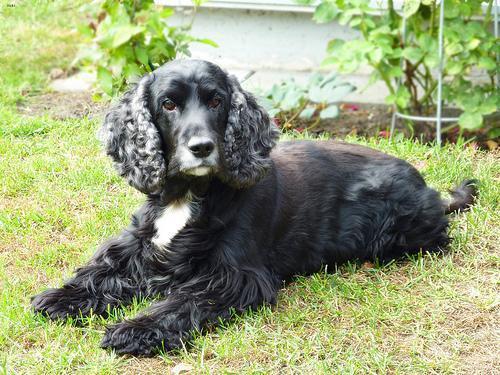
english cocker spaniel